Carol Moseley Braun

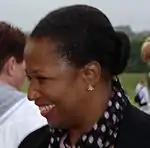
Moseley Braun campaigning in Iowa

On October 8, 1999, President Clinton nominated Moseley Braun to be the United States Ambassador to New Zealand and Samoa. Although her nomination ran into token opposition from her old adversary, Jesse Helms, and from the senator who defeated her, Peter Fitzgerald, the Senate confirmed her on November 10, 1999, in a 96–2 vote. She served in these roles until 2001.